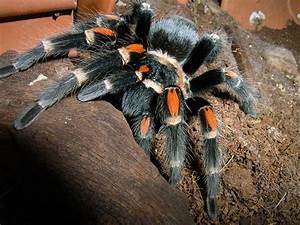
Label: ragno